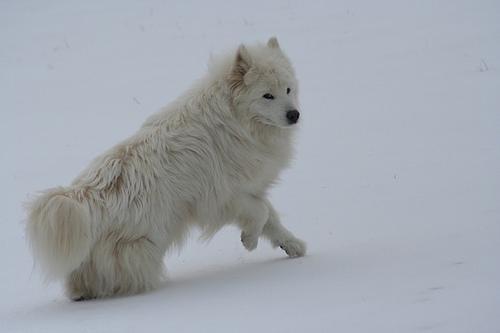
samoyed